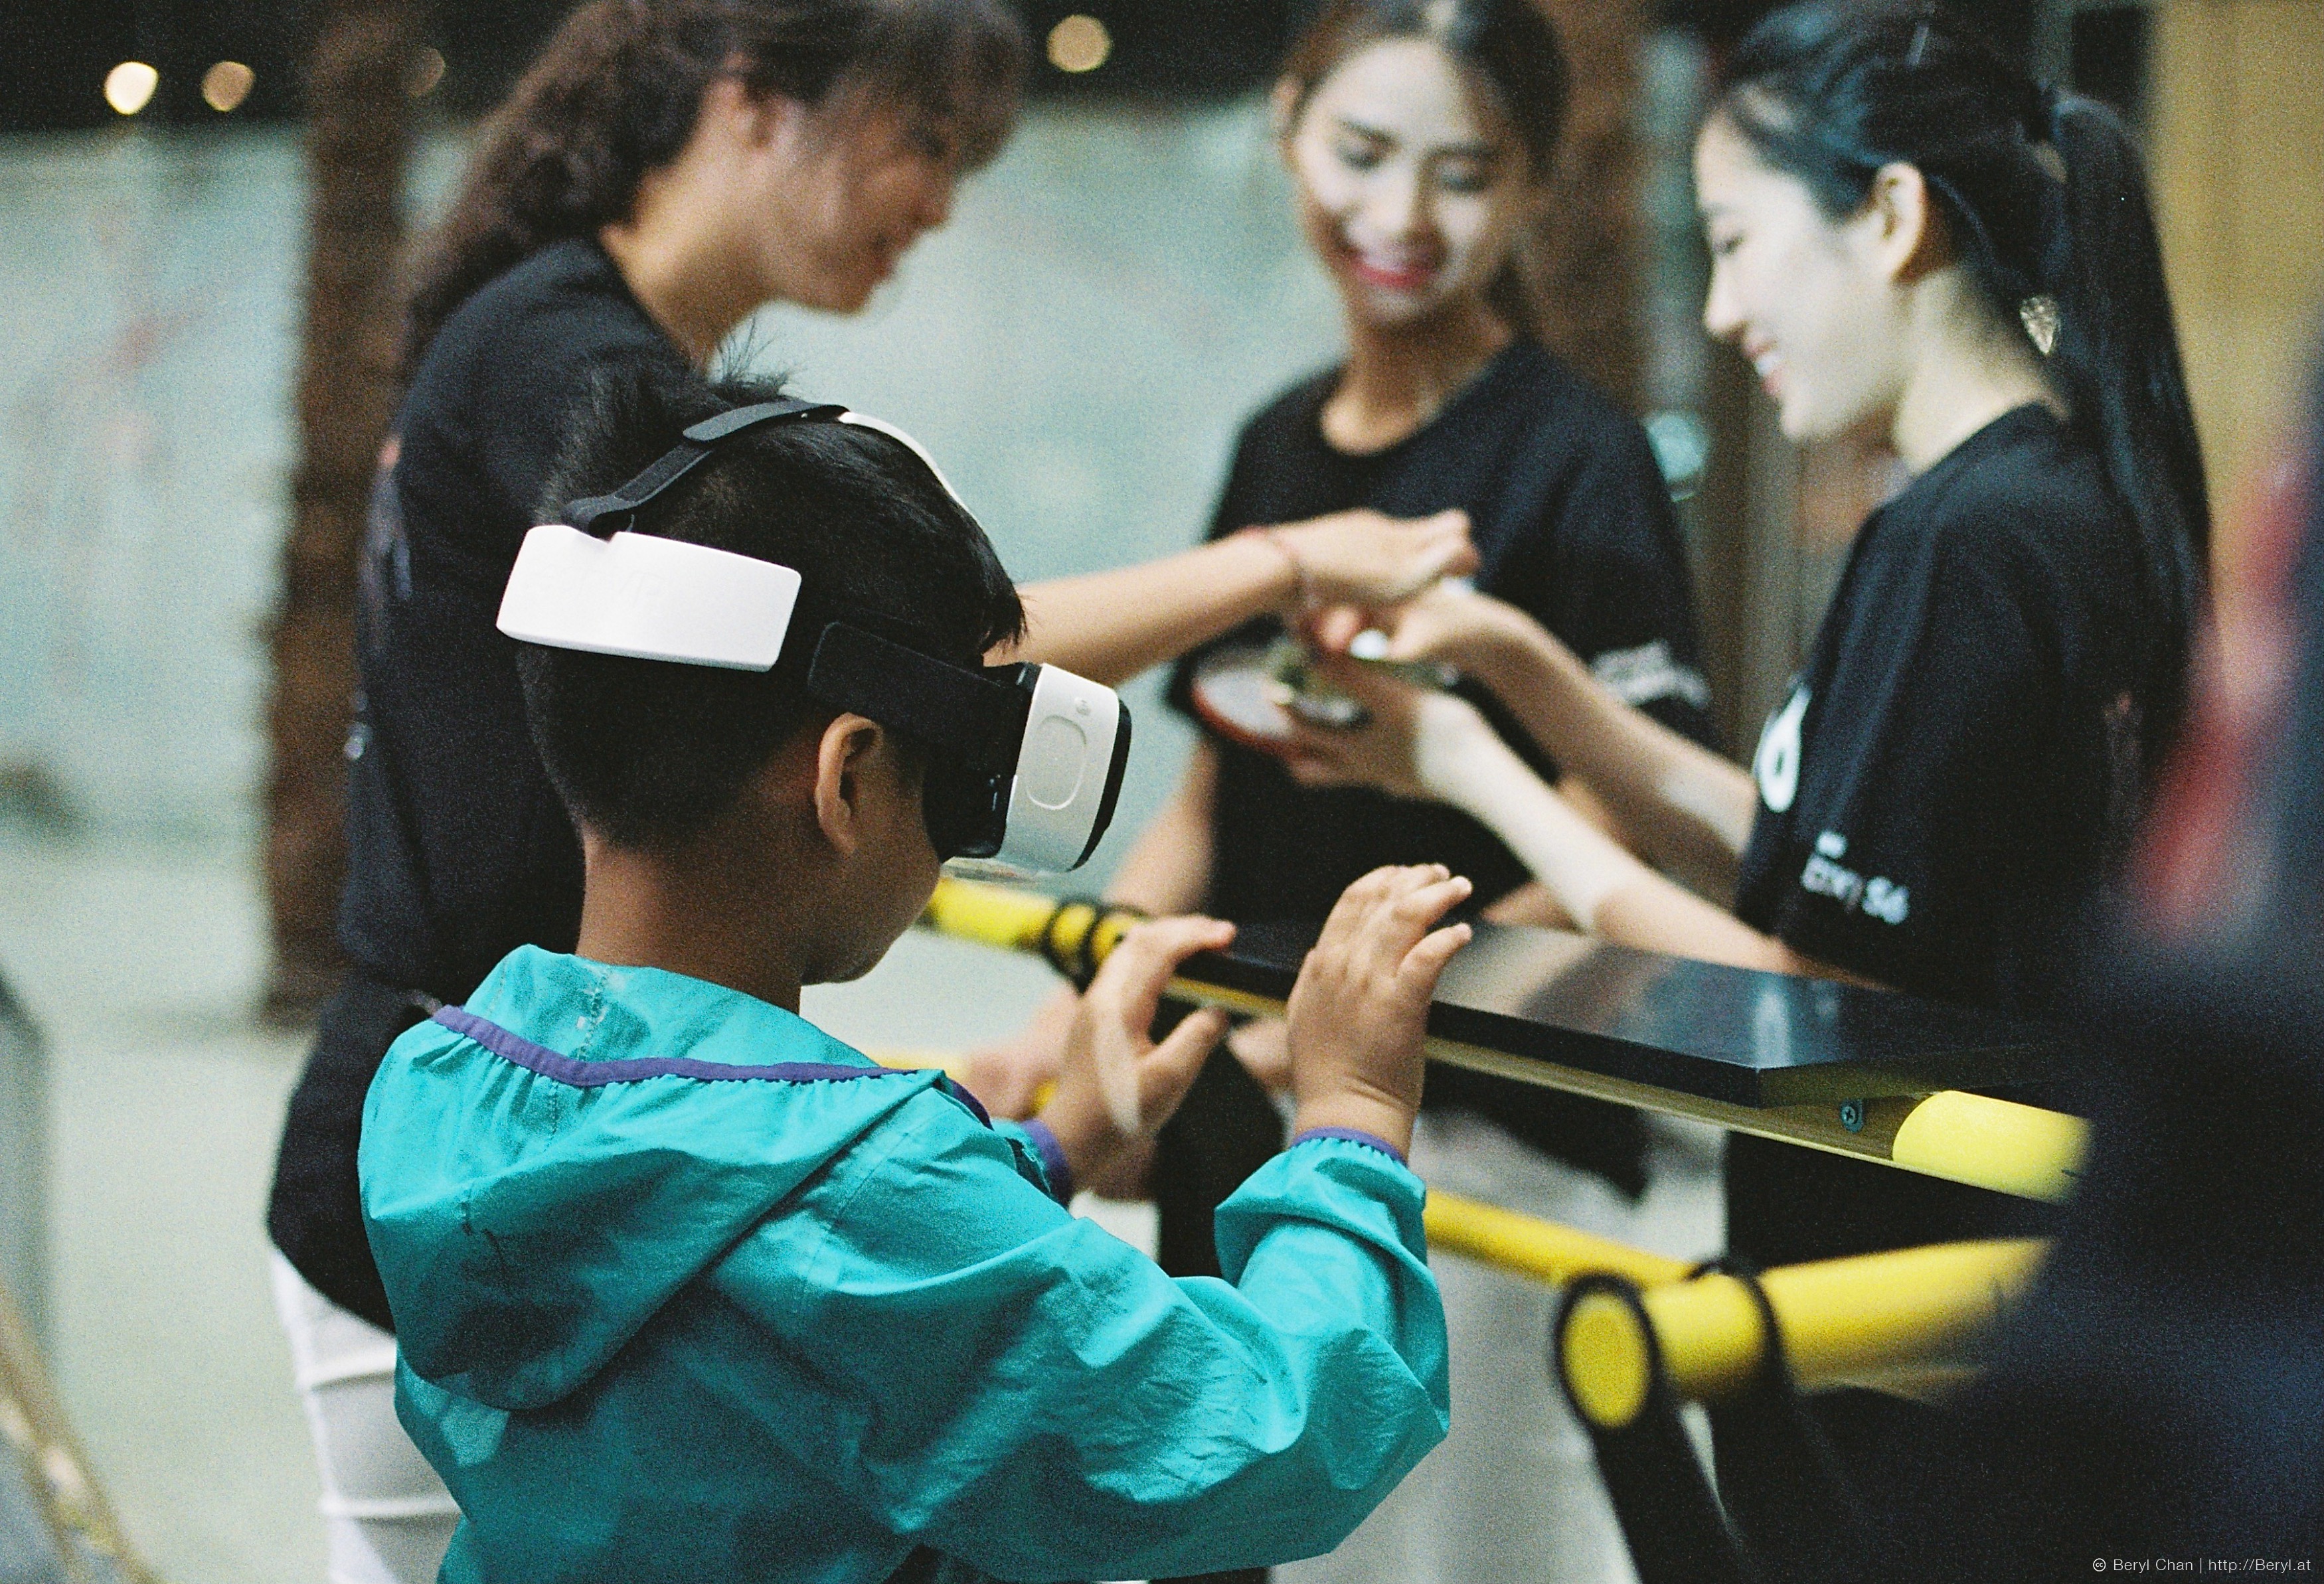
girl, technology, kid, film, slr, recreation, fujifilm, child, nikon, leisure, product, events, children, fun, 50mm, samsung, vr, mall, event, xtra800, gadgets, f3, superia, promotion, showgirl, galaxygearvr